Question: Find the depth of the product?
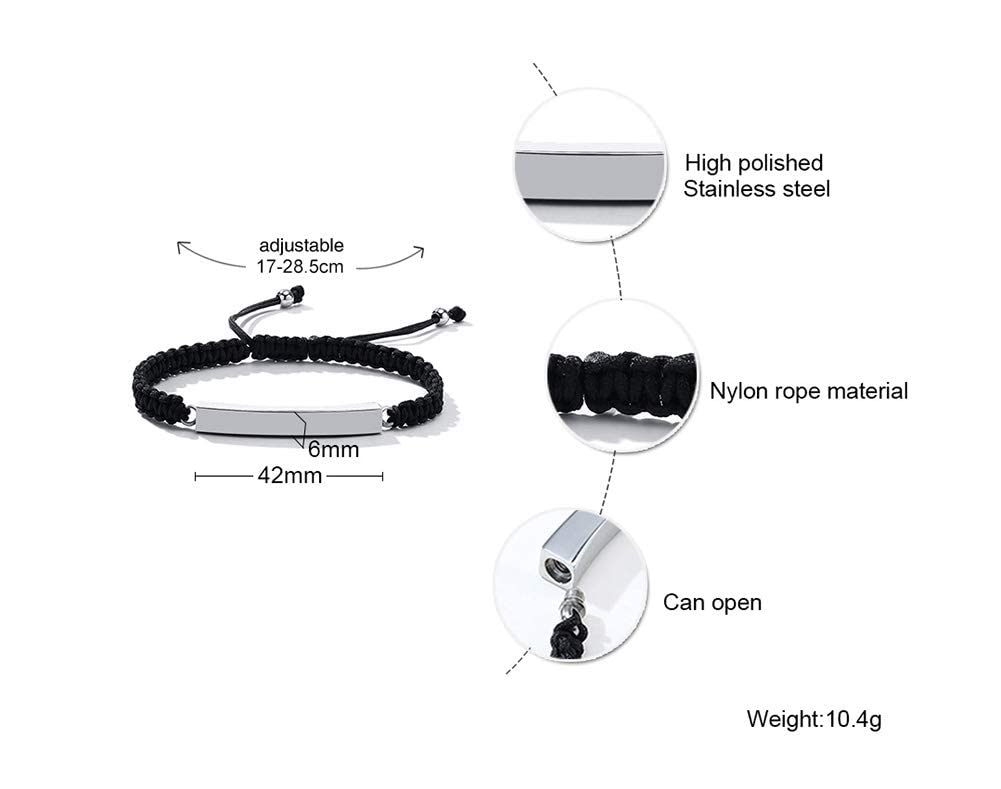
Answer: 17.0 centimetre